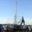
Label: ship